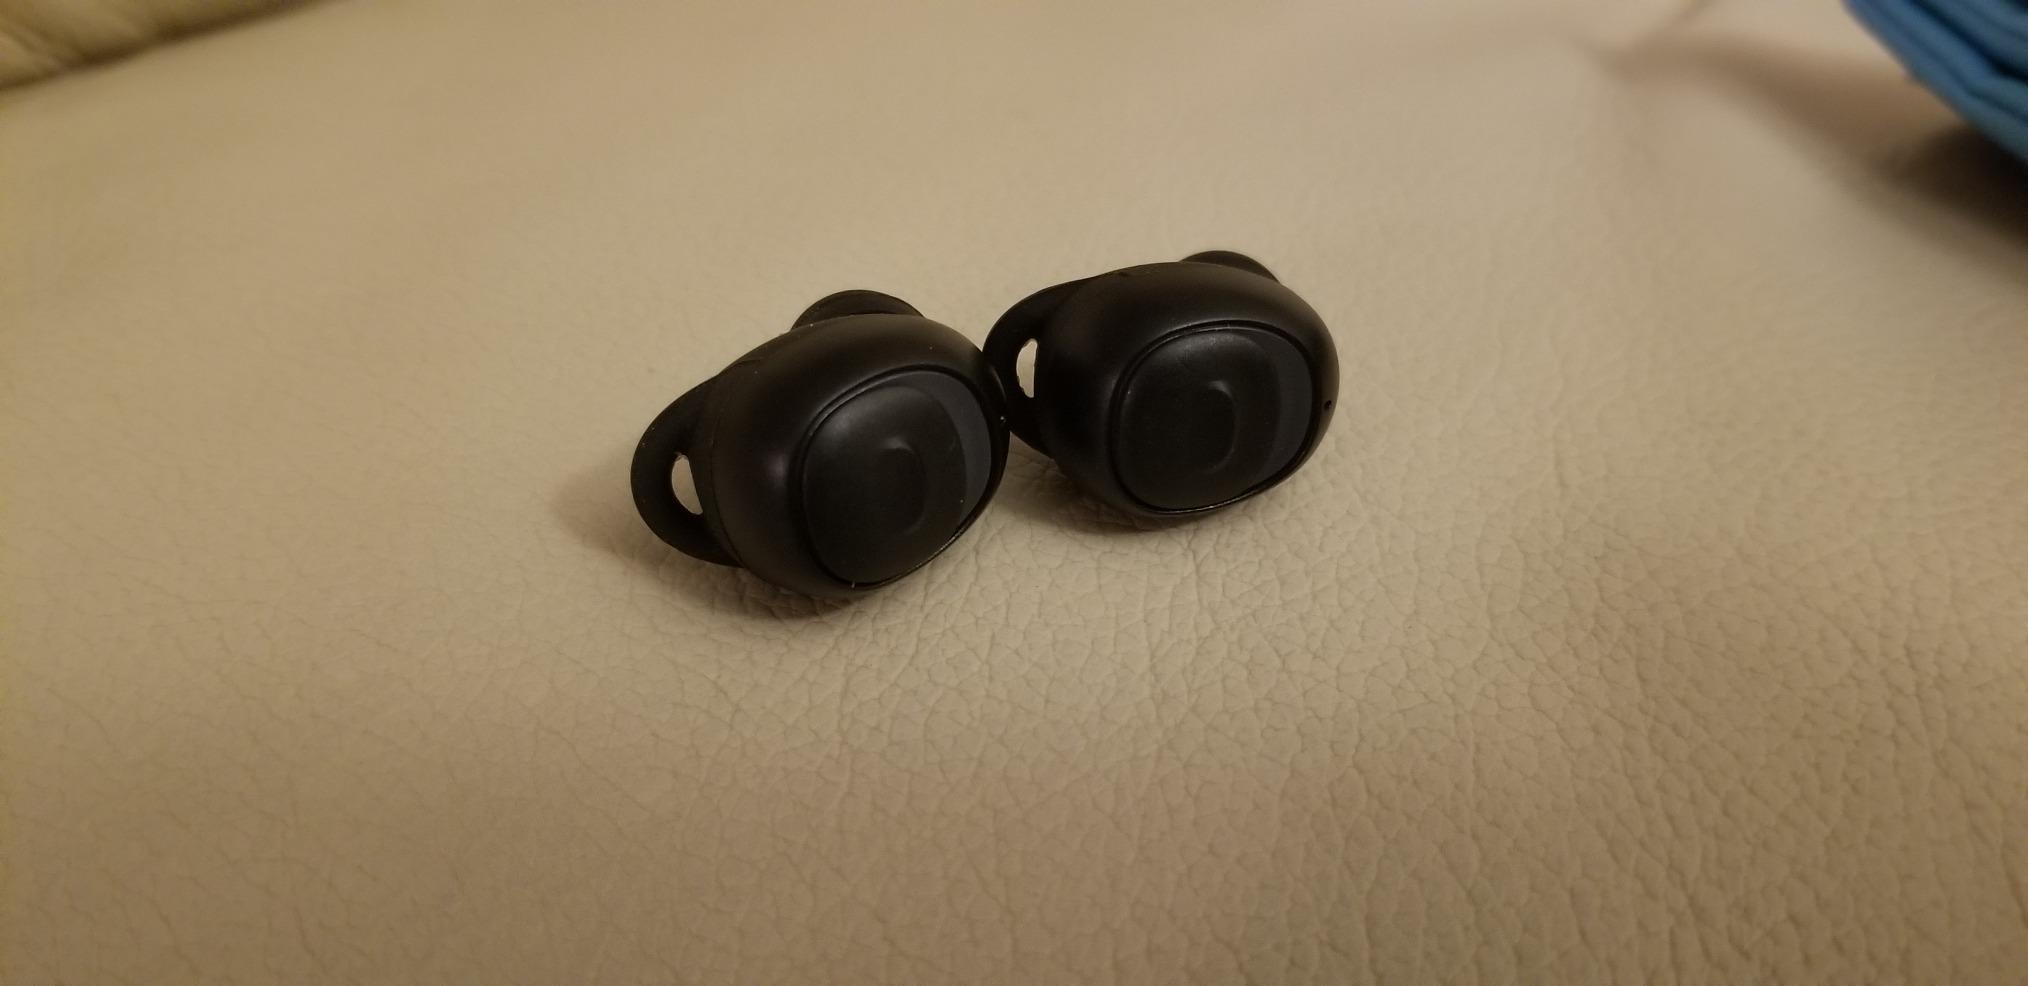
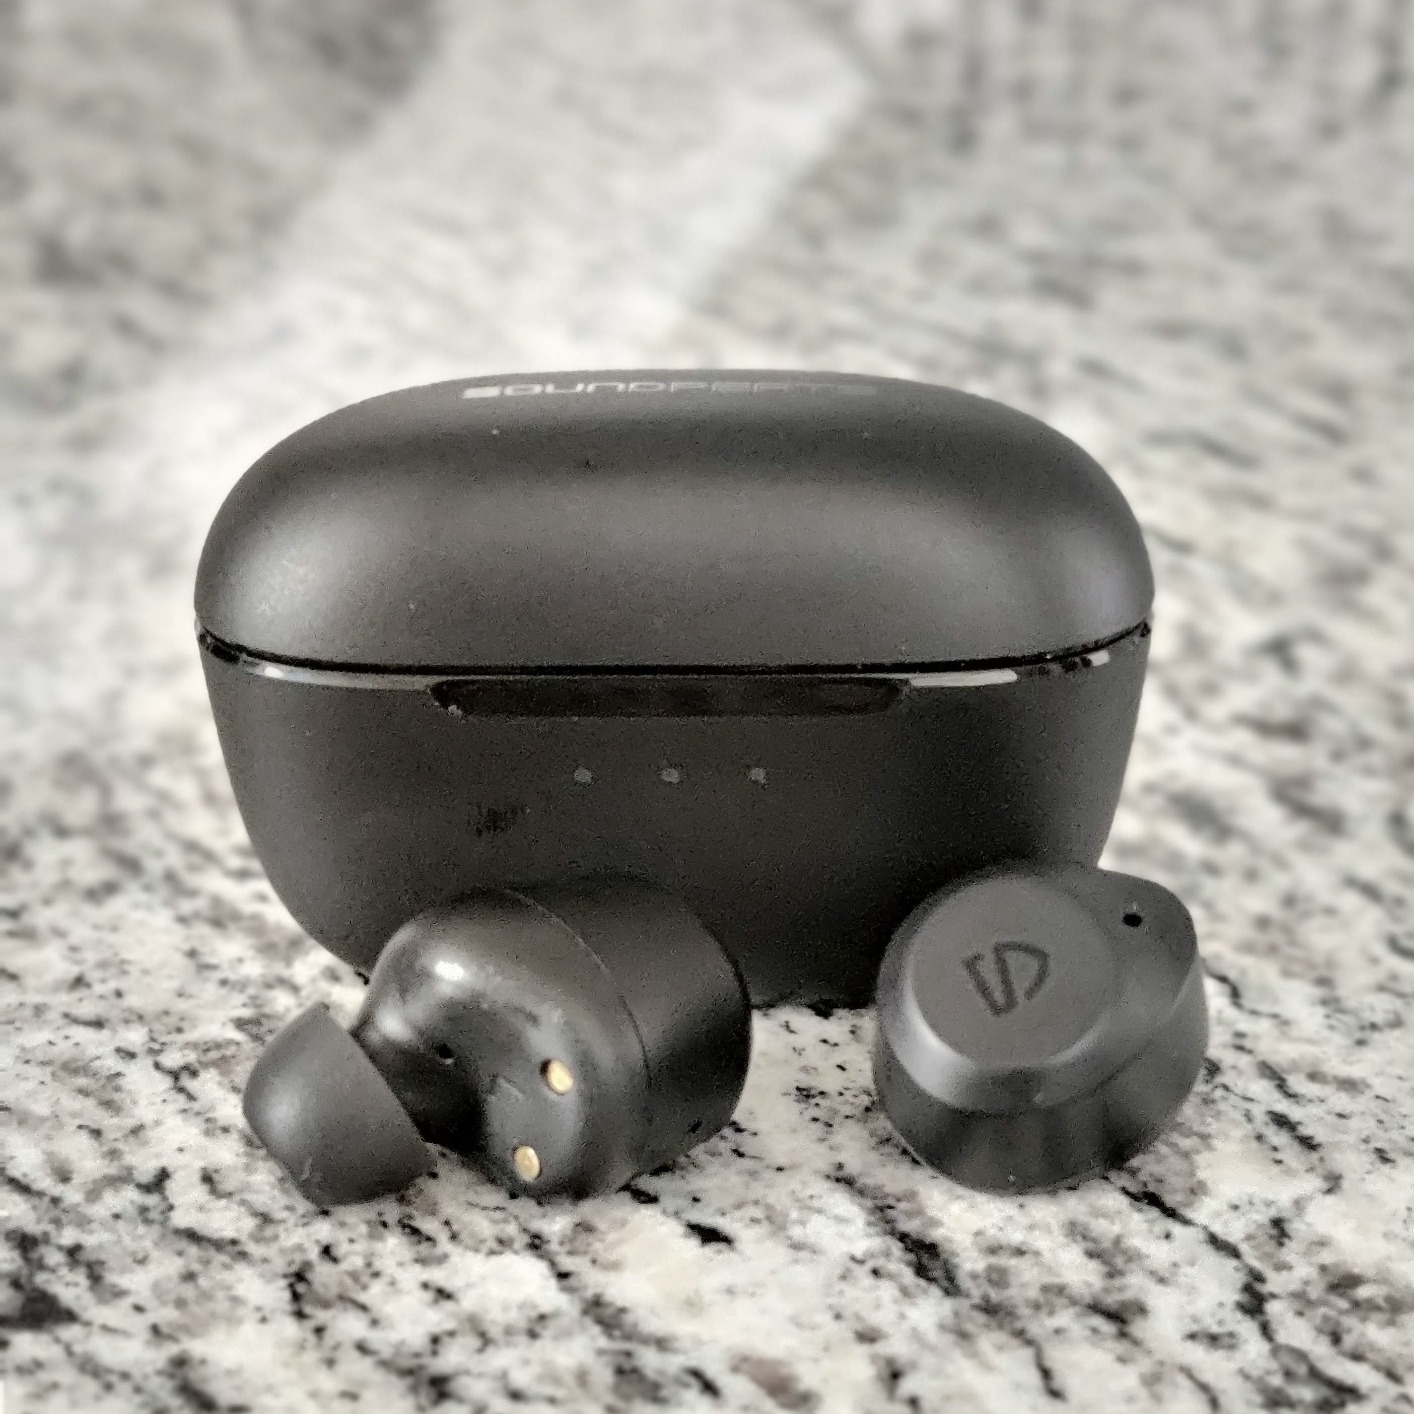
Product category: earbuds
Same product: no